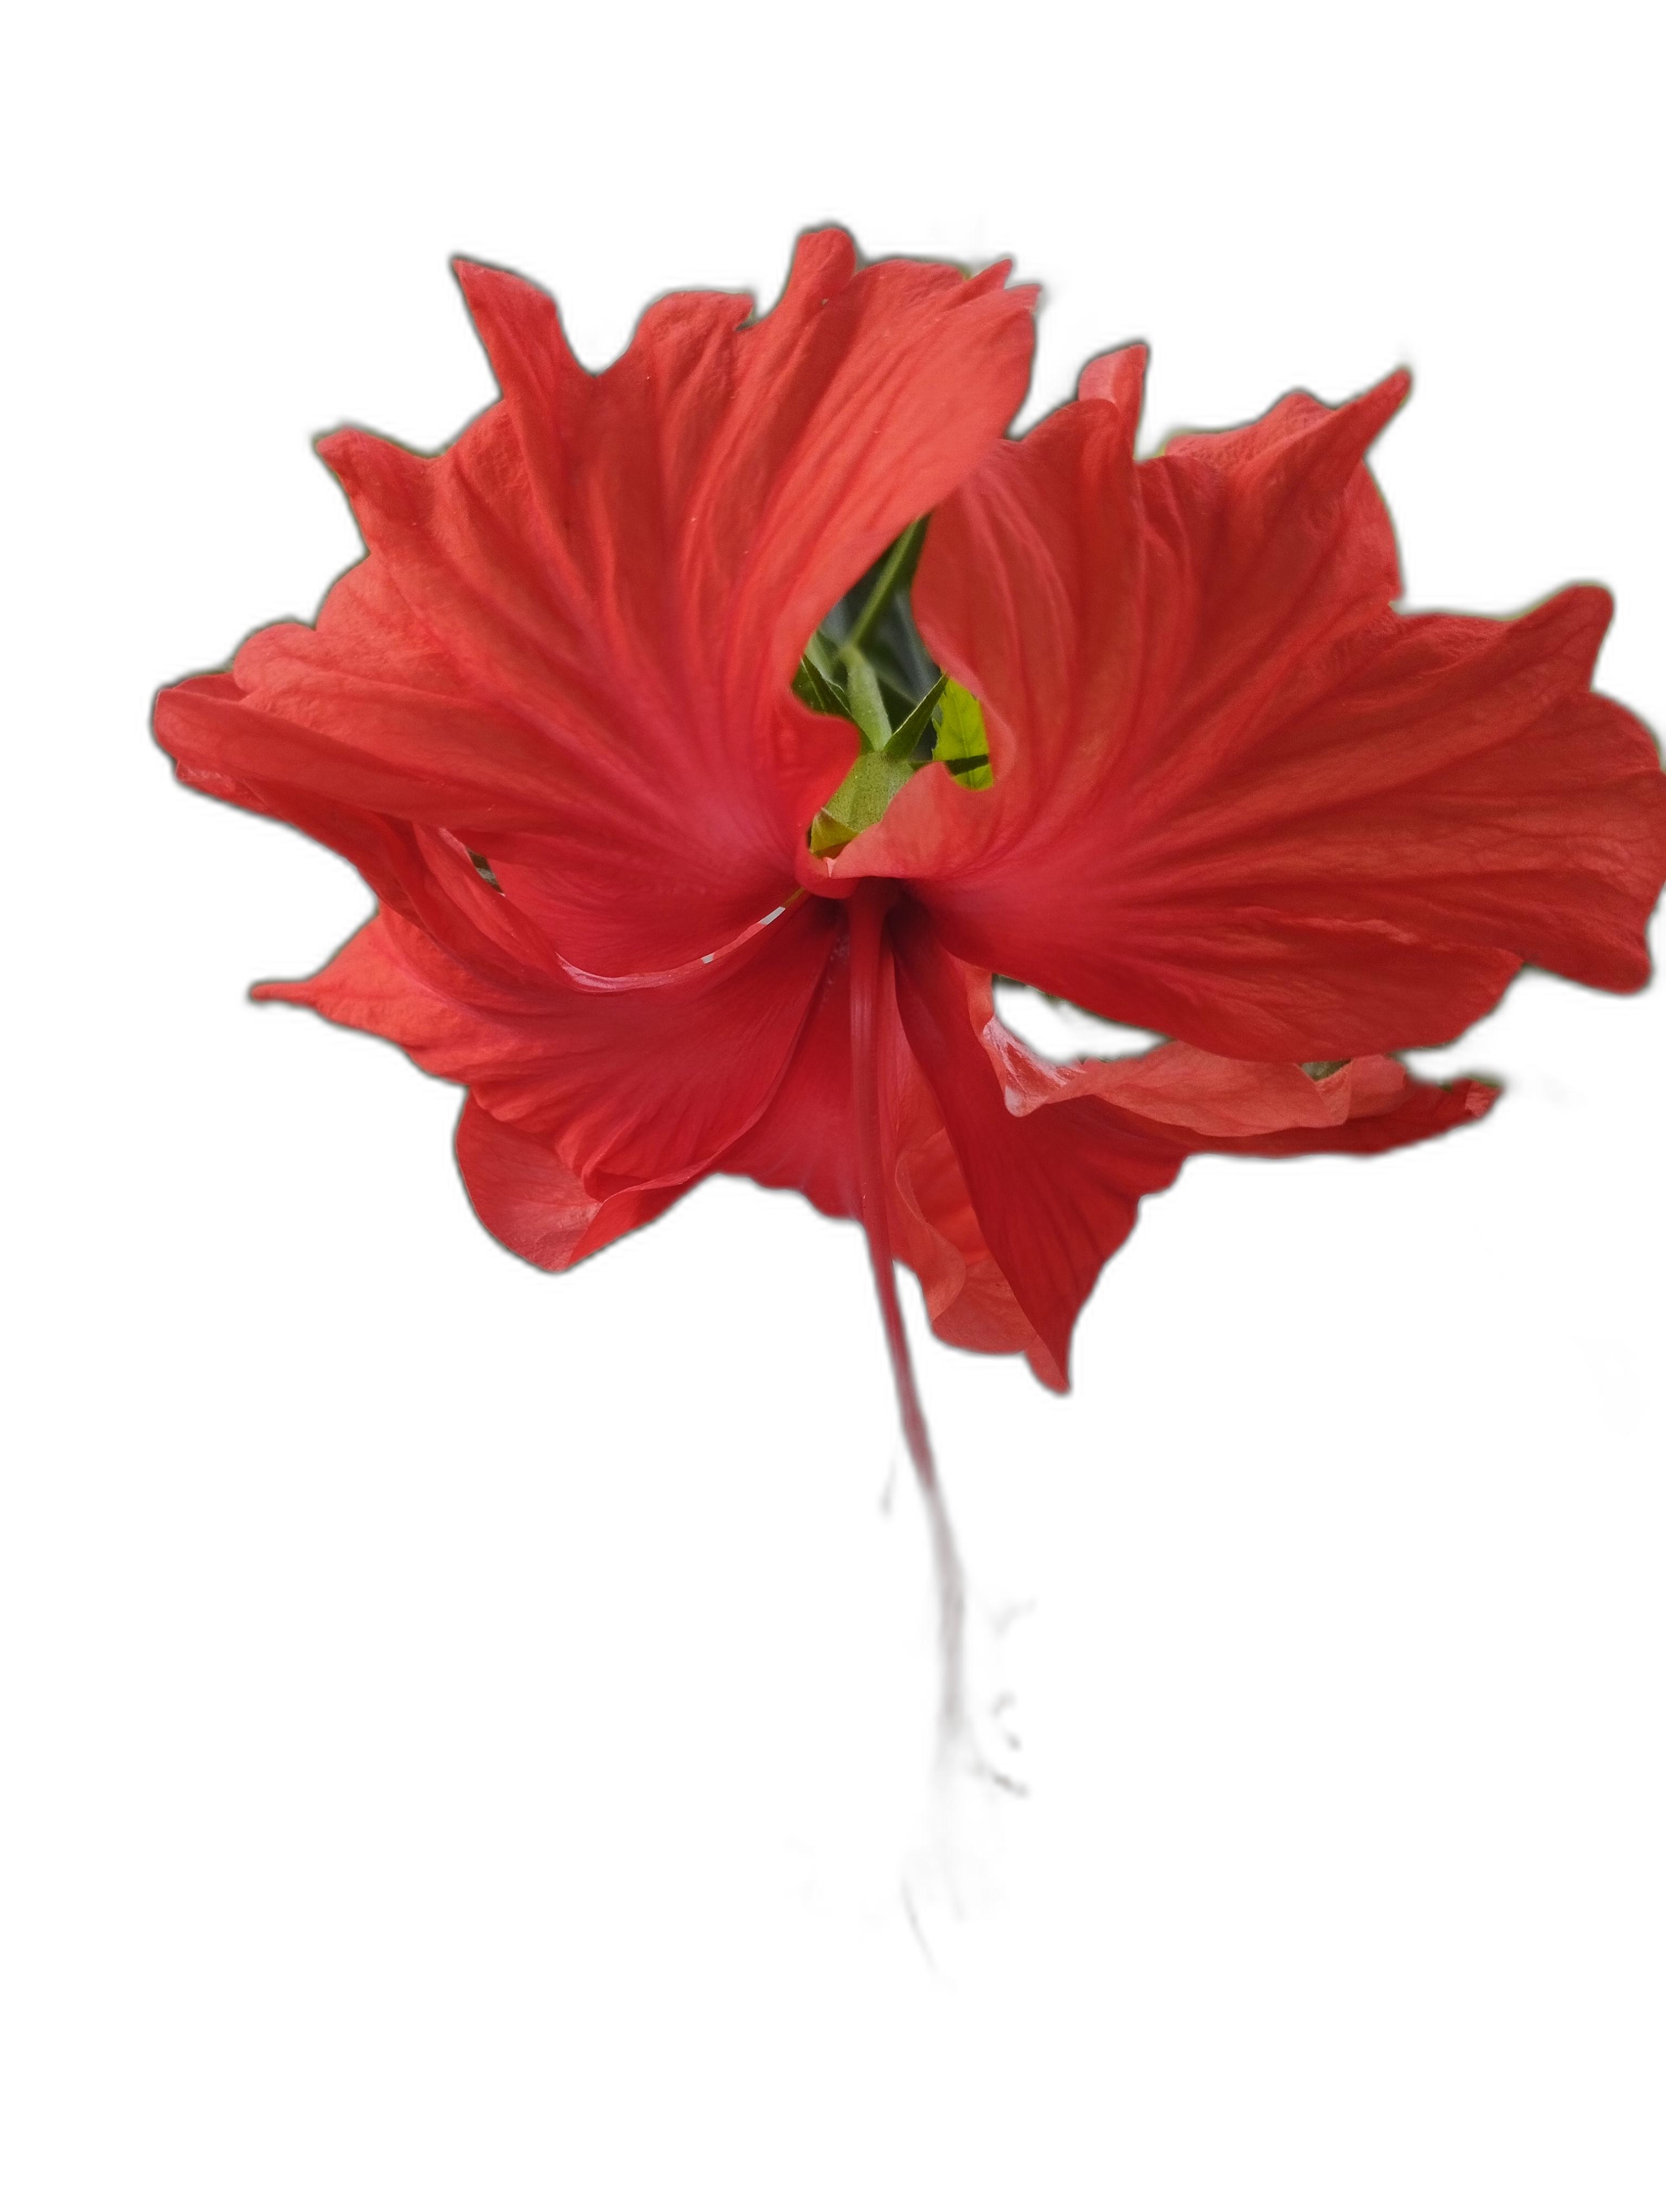
Label: Hibiscus